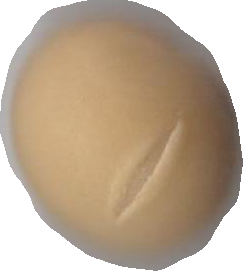
Variety: Grobogan